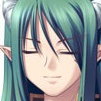
Portrait style: Anime Portrait